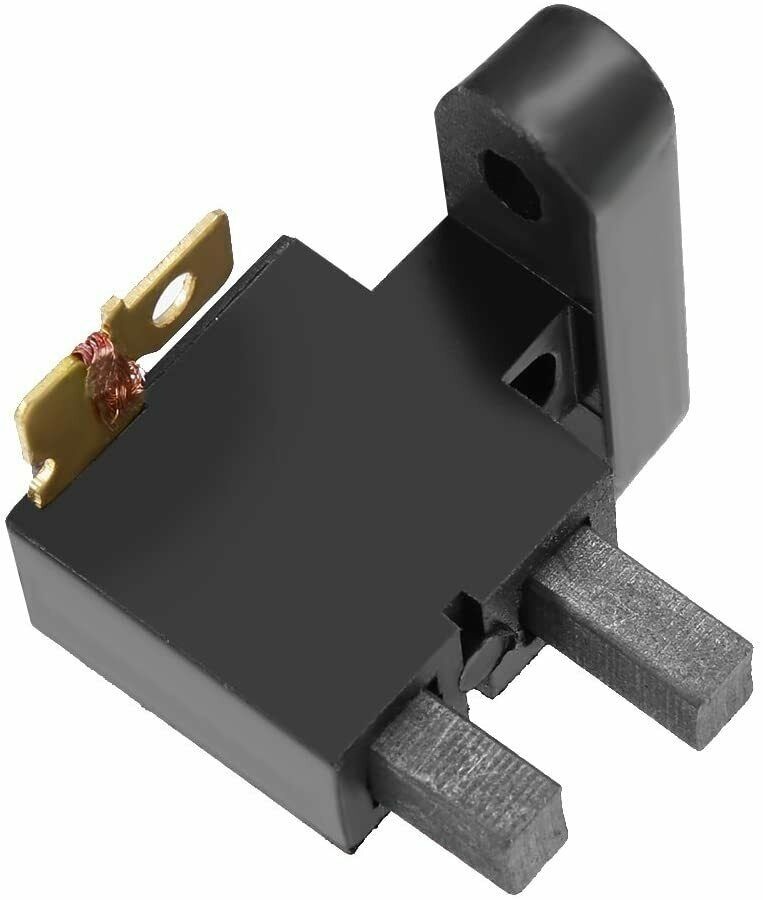
Generator brush
Brand: Degoodcare Mall
Category: Hardware > Power & Electrical Supplies > Armatures, Rotors & Stators > Armatures